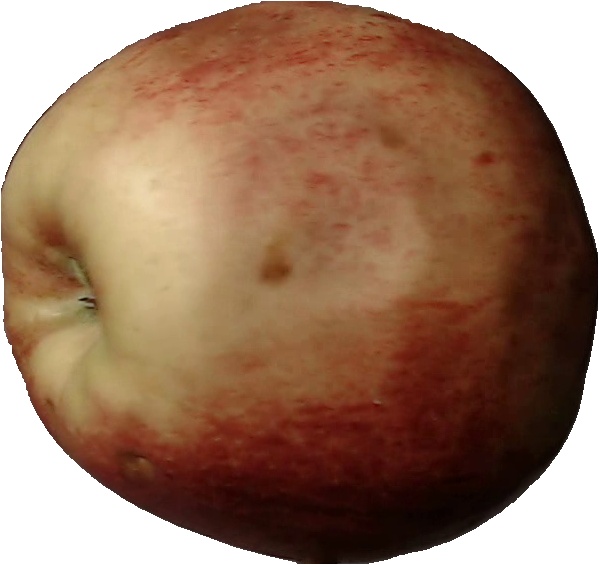
Label: apple_red_3